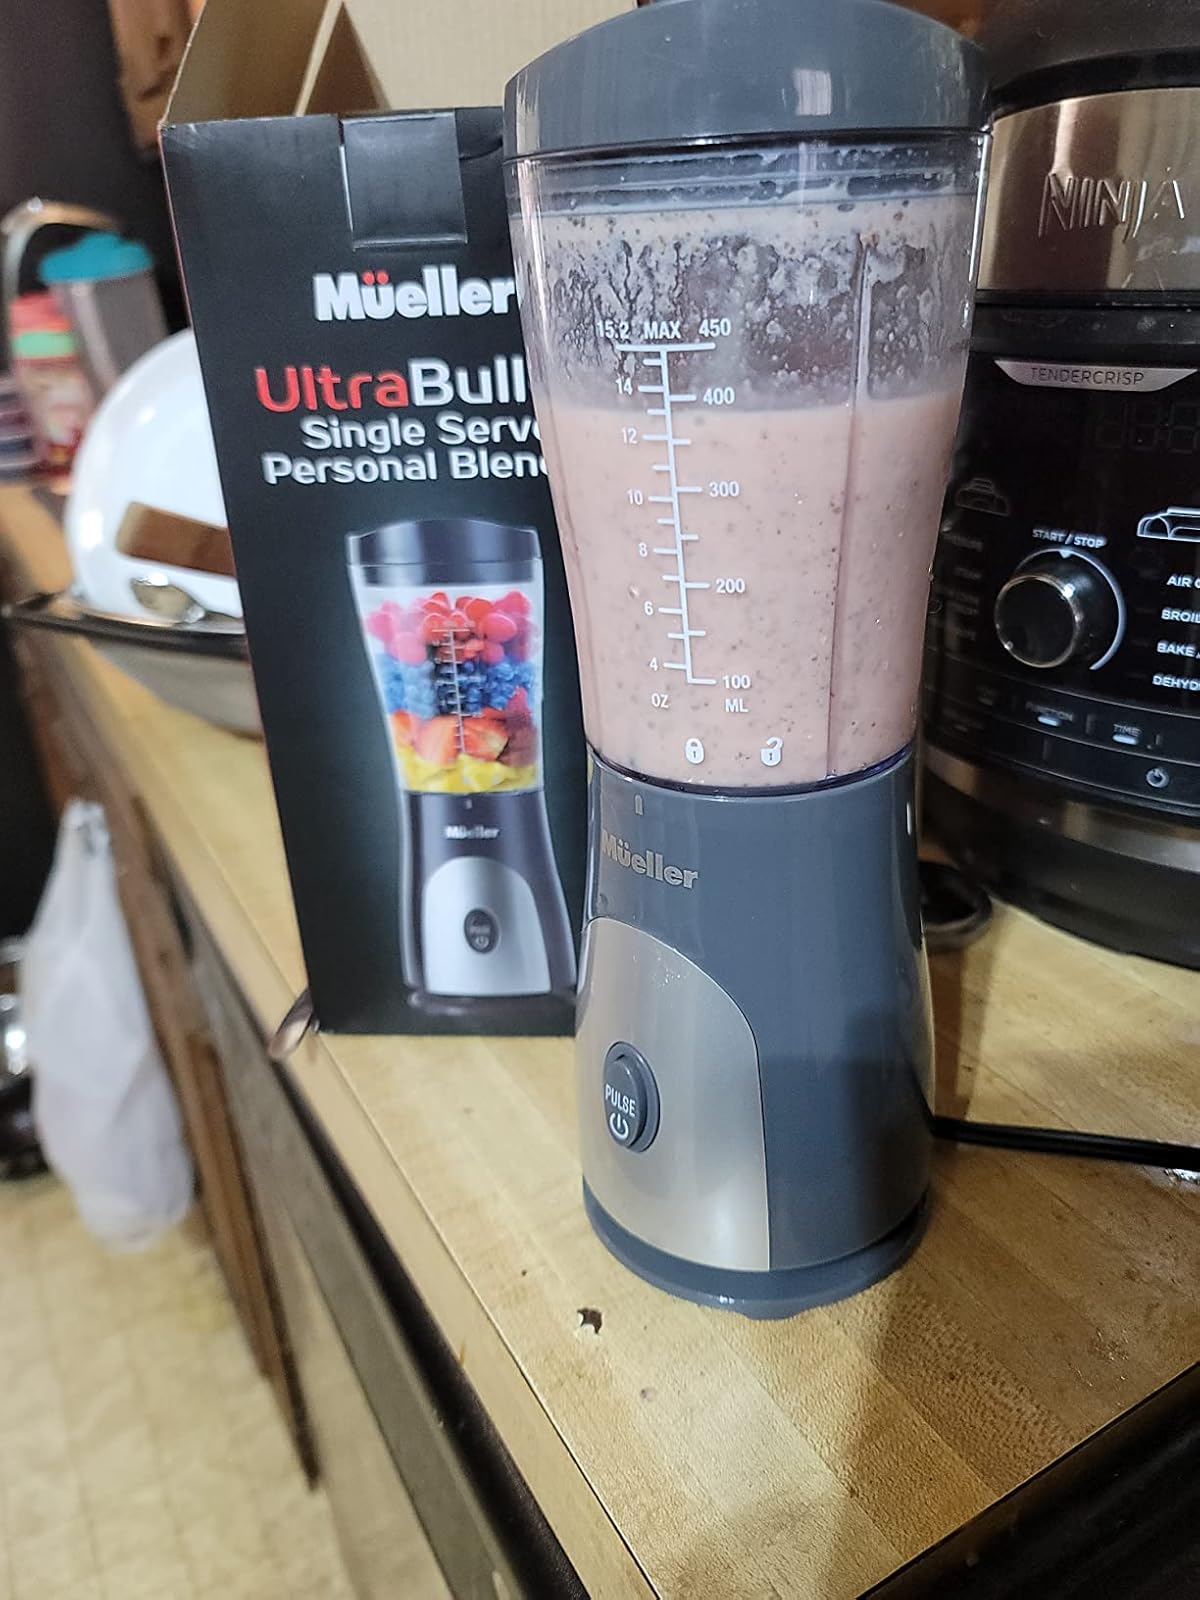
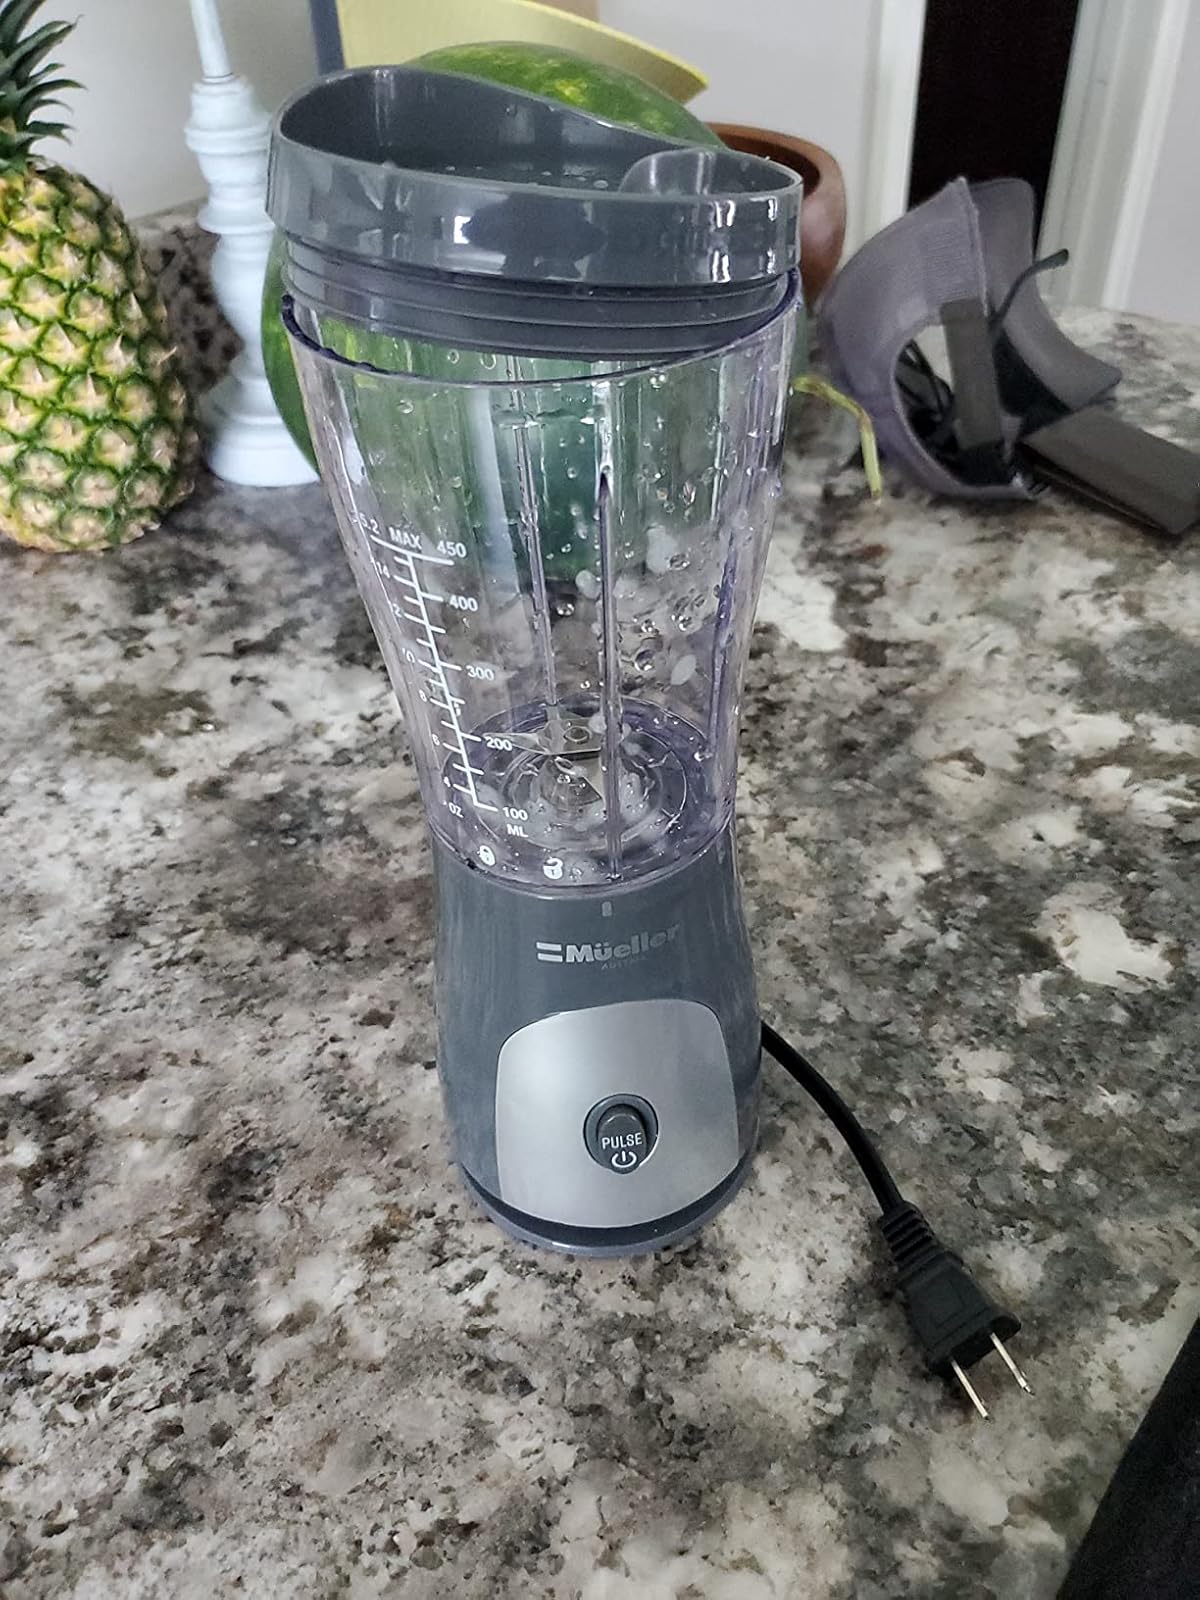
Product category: items_blender
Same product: yes